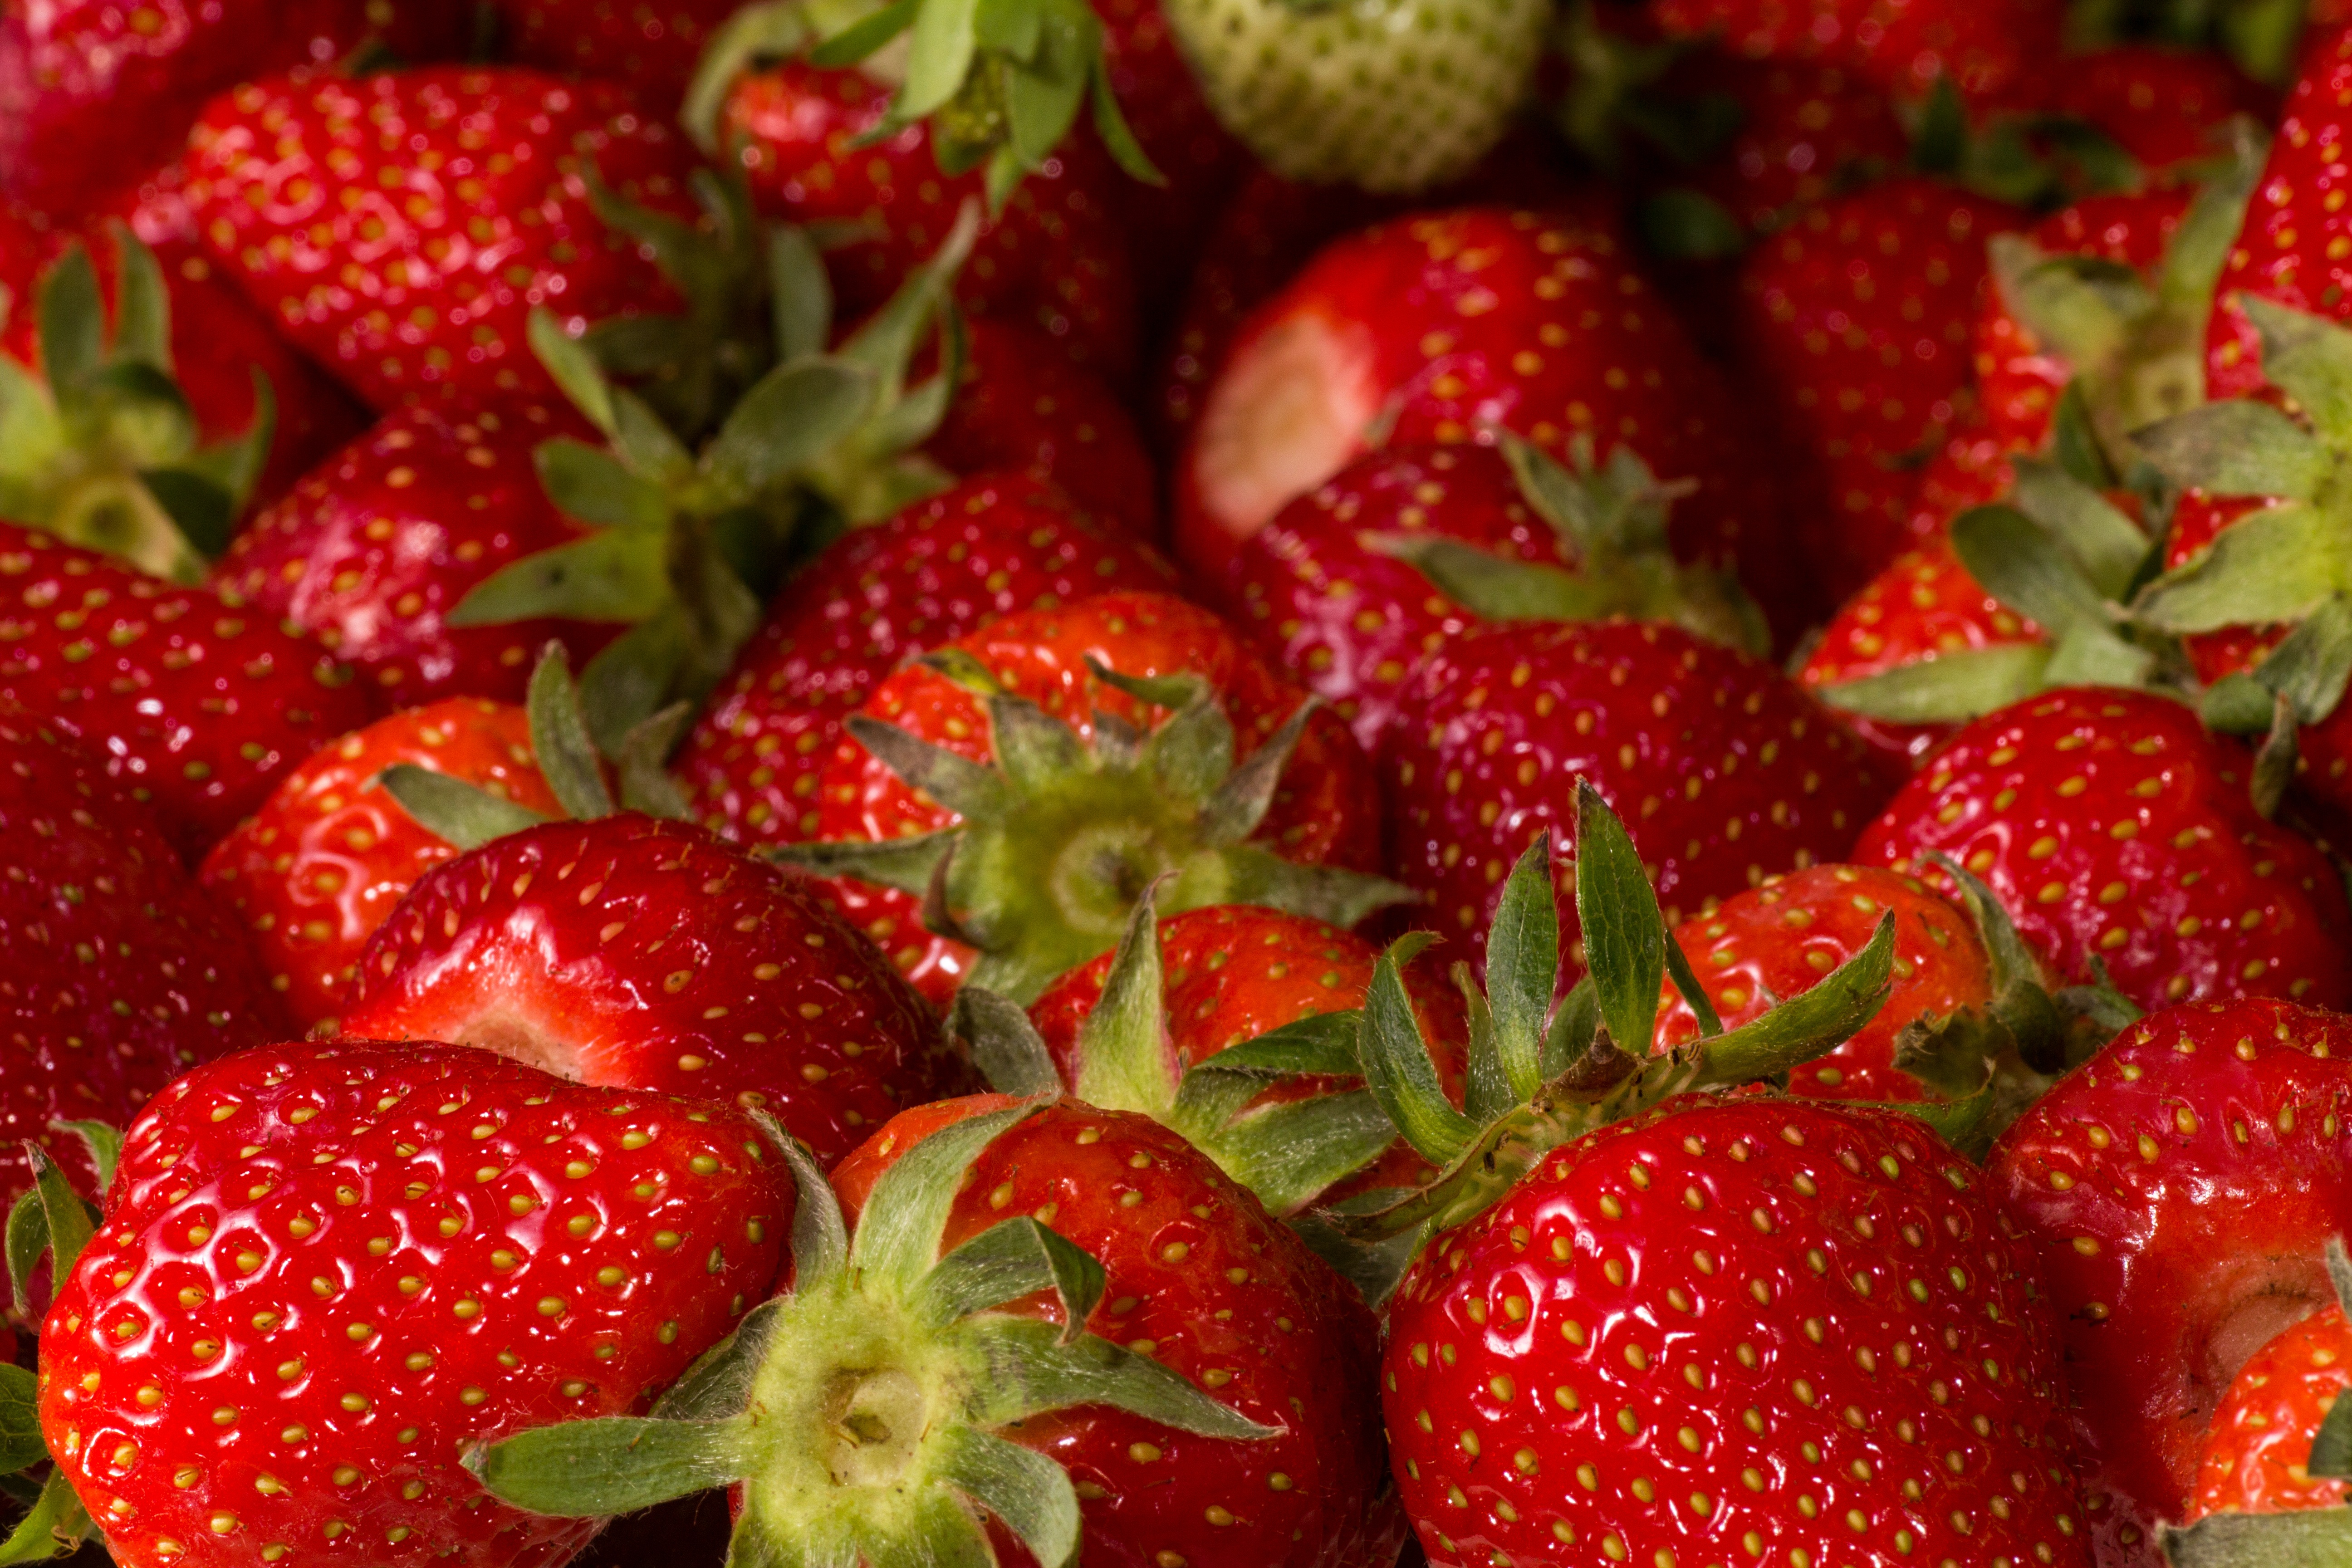
plant, fruit, food, red, produce, close, strawberry, fruits, strawberries, frutti di bosco, loganberry